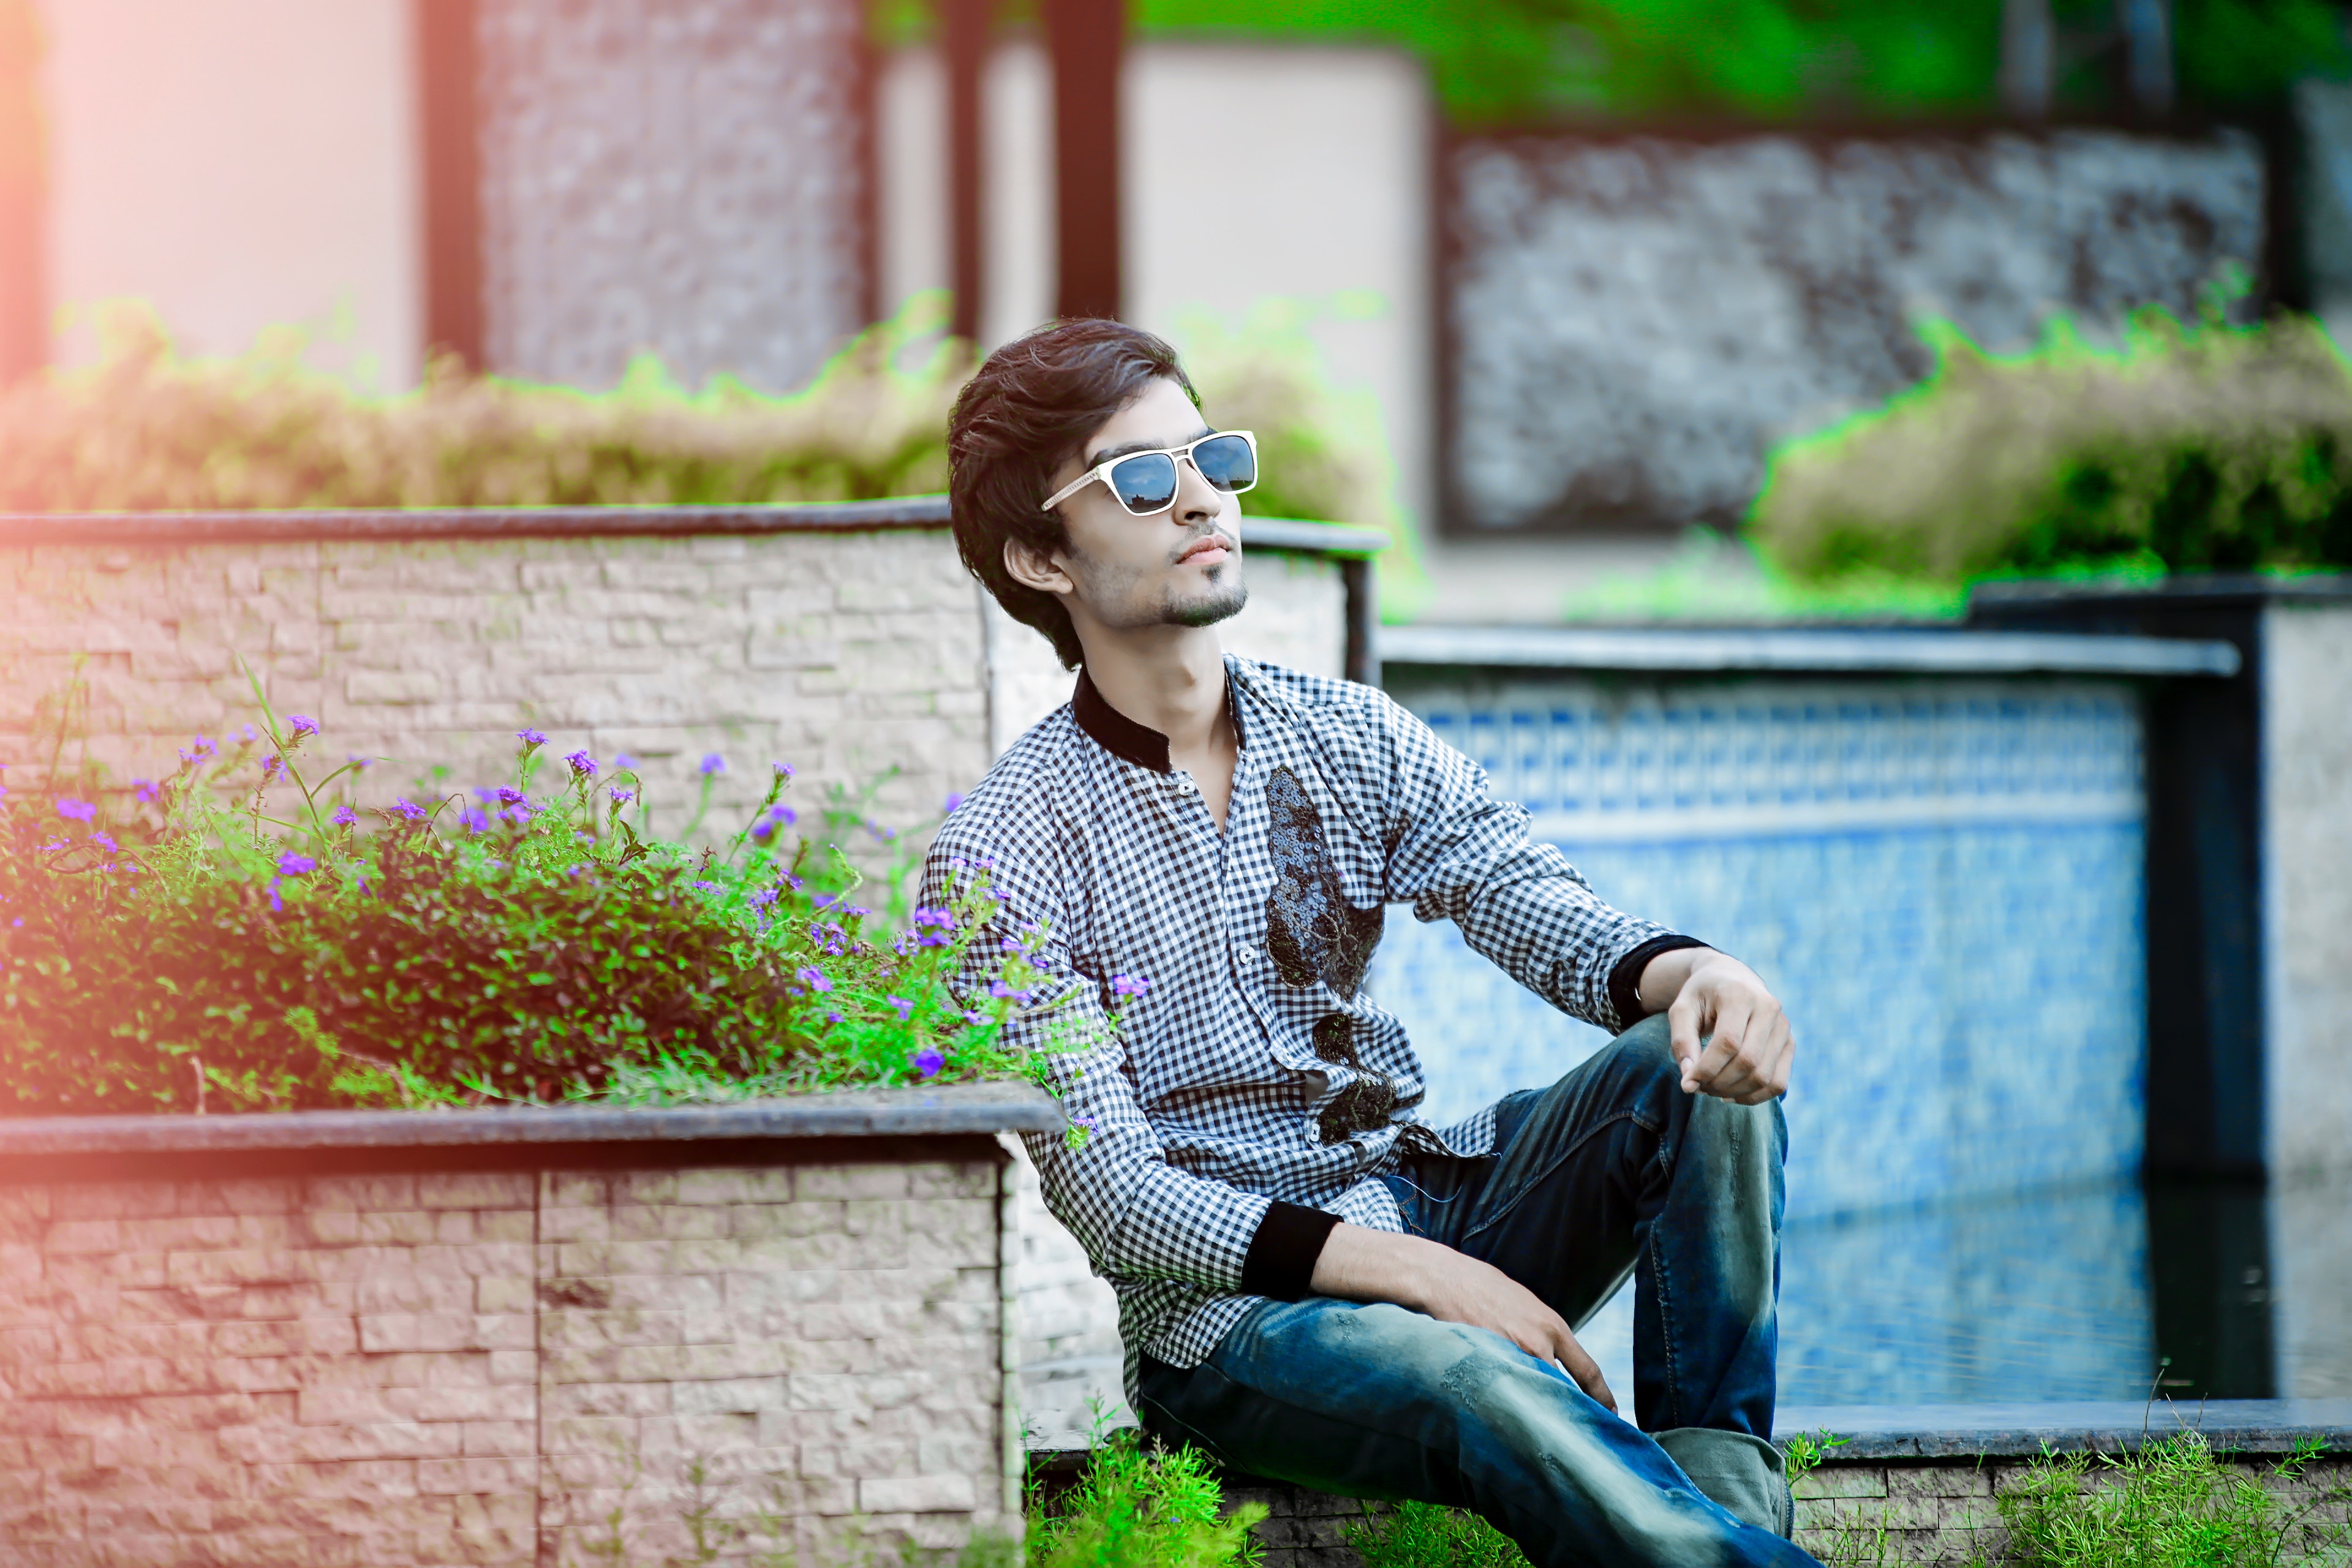
photograph, green, beauty, glasses, sitting, grass, hairstyle, eyewear, lip, pink, fashion, cool, photography, spring, eye, jeans, street fashion, photo shoot, leg, denim, sunglasses, plant, textile, smile, portrait photography, sunlight, model, portrait, vision care, Colorfulness, flower, style, brown hair, shoe